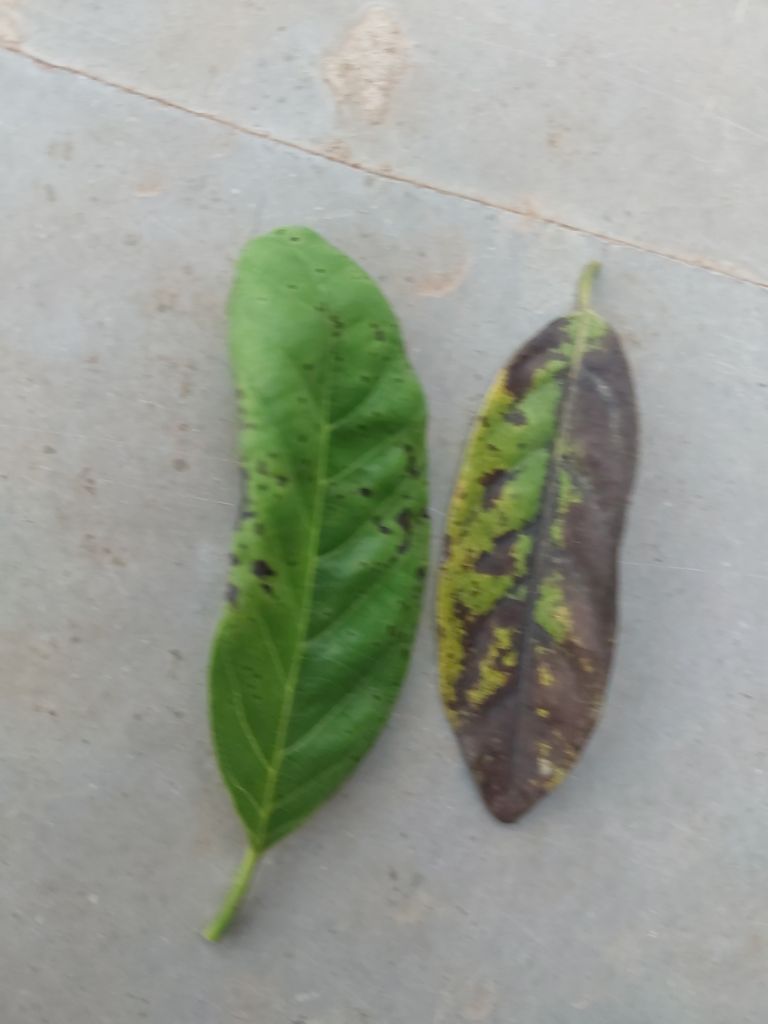
Disease label: Leaf spot on Leaves